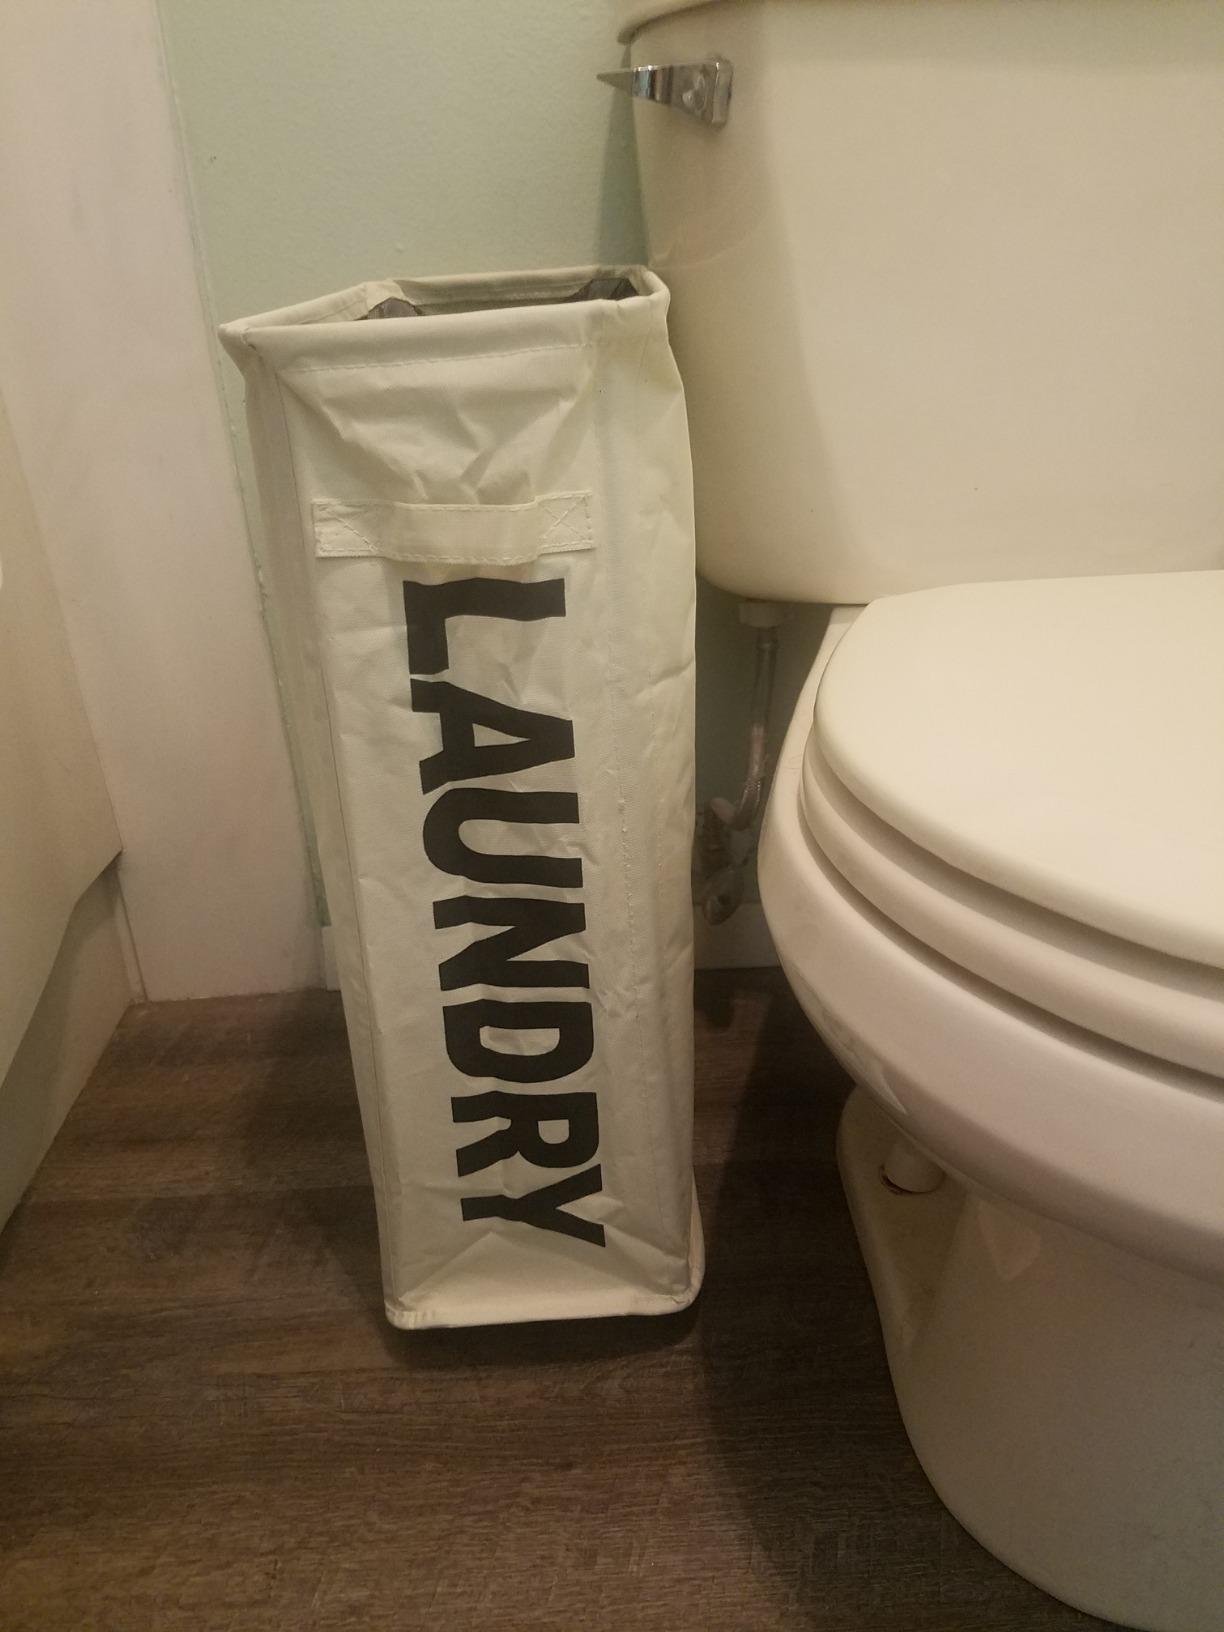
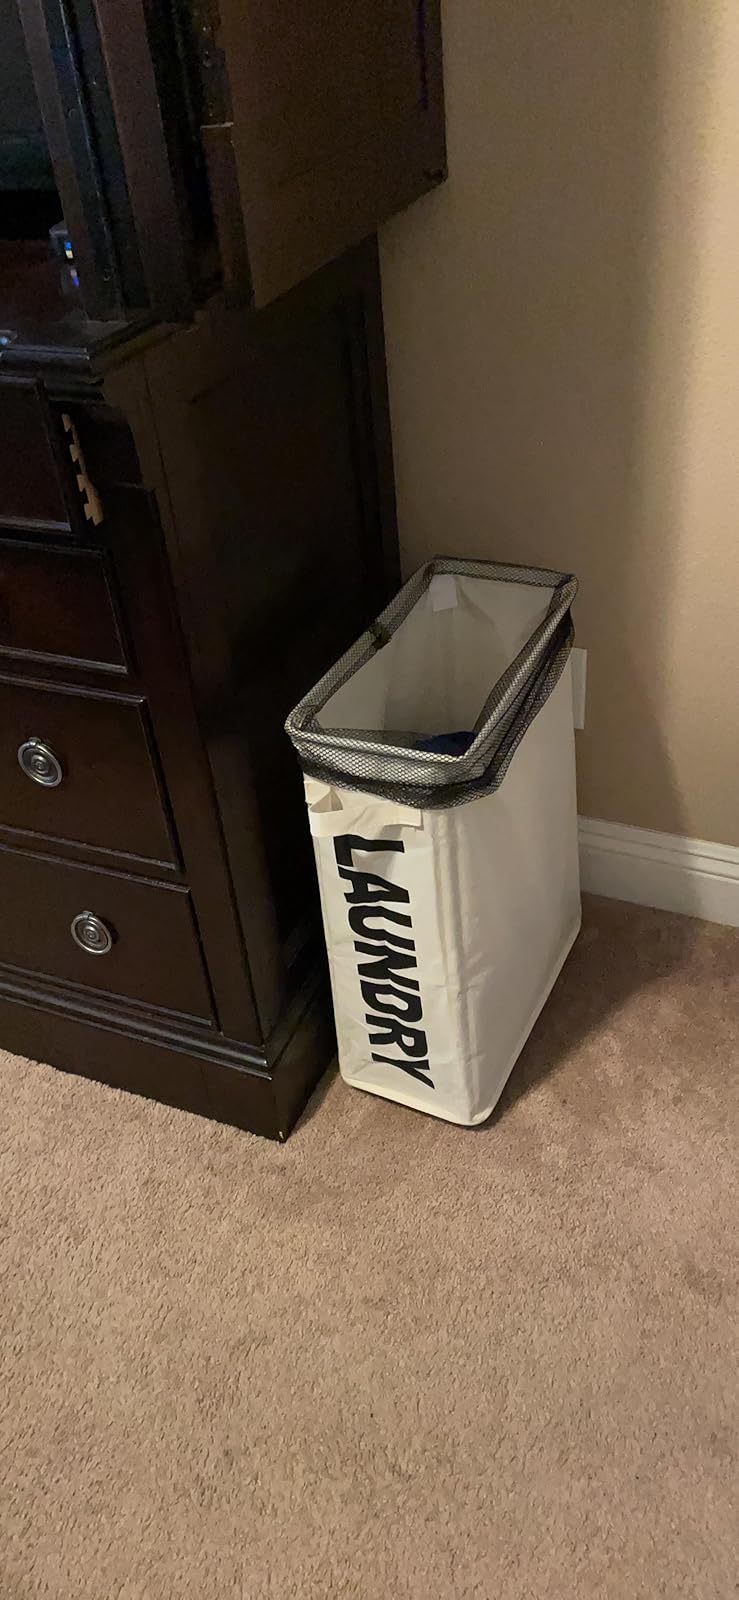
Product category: items_hamper
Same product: yes